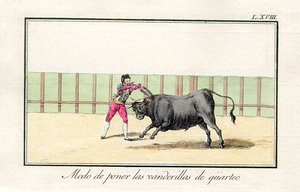
Les banderilles sont des bâtons terminés par un harpon que le matador ou les peones de sa cuadrilla plantent dans le garrot du taureau lors du deuxième tercio de la corrida.